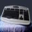
Label: keyboard